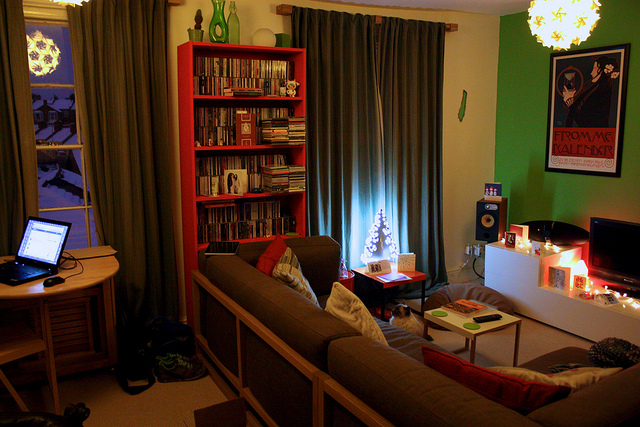
user: Given an image and a question. Answer the question in a short answer. Question: What type of room is this? Short Answer:
assistant: live room